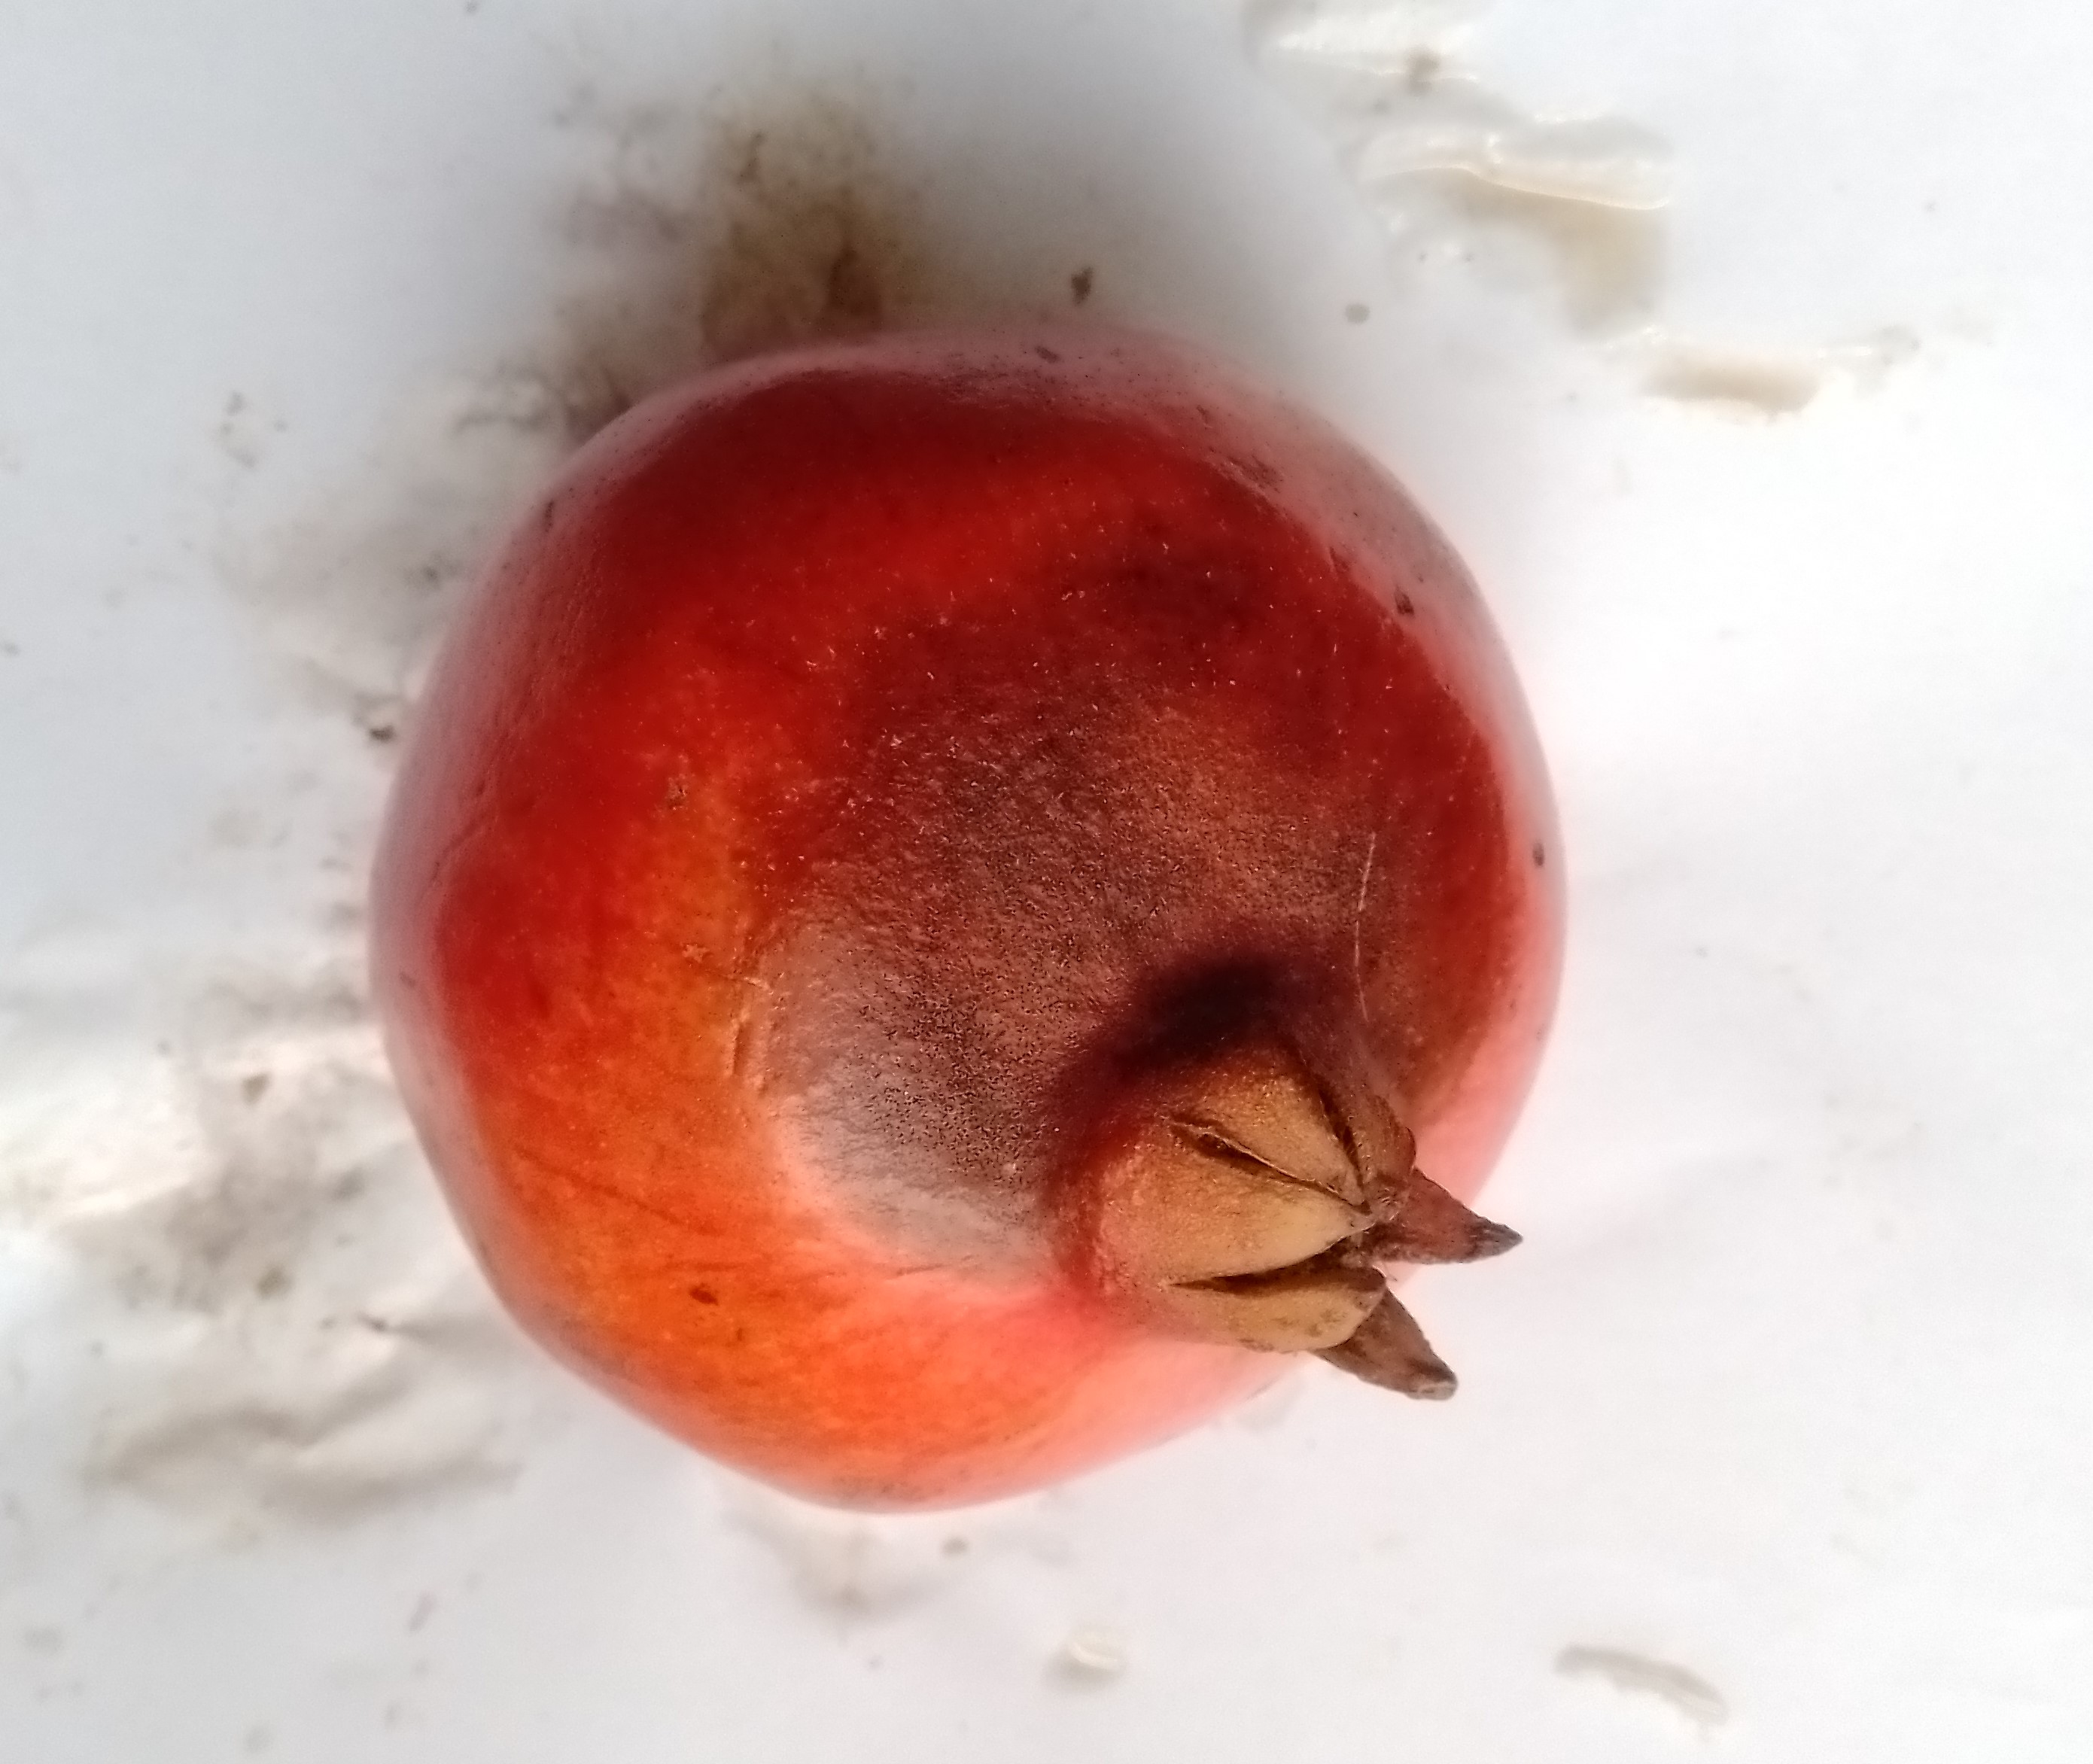
Fruit: pomegranate
Condition: rotten